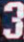
Number: 3